Henry Sharp (cinematographer)

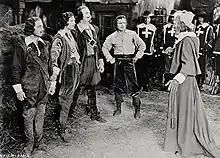

Henry Sharp was an American cinematographer who worked in Hollywood from the 1920s through the 1950s. He was known for his work with actor Douglas Fairbanks.